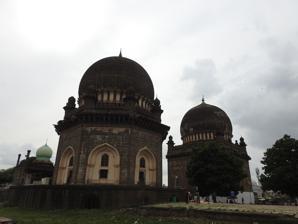
Building: Jod Gumbaz
Country: India
Year built: 1687
Building in Bijapur, India Jod Gumbaz General information Location Bijapur Country India Coordinates 16°49′31″N 75°42′44″E / 16.82528°N 75.71222°E / 16.82528; 75.71222 Jod Gumbaz is a complex of two tombs located in Bijapur , in the Indian state of Karnataka . Built during the late Adil Shahi period and completed in 1687, it contains the tombs of Khan Muhammad and his spiritual advisor Abdul Razzaq Qadiri. A third, smaller tomb is located towards the west of the complex. Background The Jod Gumbaz dates back to the late Adil Shahi period. The tombs were erected for Khan Muhammad and his spiritual advisor Abdul Razzaq Qadiri. Khan Muhammad "the traitor" was a military commander in service of the Adil Shahis, and had been bribed into switching allegiances in favour of the Mughals . This information was given to the Adil Shahi ruler by Afzal Khan , who was also in the field. Khan Muhammad was recalled to Bijapur , and was assassinated. Subsequently, the Mughal emperor Aurangzeb ordered that a mausoleum be built for him using the taxes paid by Bijapur to the Mughals for one year. Later, Khan Muhammad's son, entitled Khawas Khan, who was also executed for his allegiance to the Mughals, was also buried within the same tomb. The tomb of Abdul Razzaq Qadiri , who was Khan Muhammad's spiritual advisor was also built around the same time. The Jod Gumbaz, described as "Tombs of Negro Nobles, Beejapoor", photographed by Henry Hinton, ca. 1855–1862 During the British period , the tomb of Khan Muhammad was used as an office and dwelling for the executive engineer. The compound was being used for the residence of the sessions judge of Bijapur up until 1918, when the Archaeological Survey of India cleared all encroachments. Due to the reverence Muslims had for Abdul Razzaq, his tomb was not repurposed. The complex is now protected as a monument of national importance . The tomb of Khan Muhammad The tombs are located on a high elevation, because the vaults are located above ground level, which is usually not the case. The tomb of Khan Muhammad is an octagonal building to the south of the complex. A trefoil -patterned parapet rises above the hall, with finials at each corner. It is surmounted by a dome, resting on a lotus-shaped base. Abdul Razzaq Qadiri's tomb is a square building to the north of the complex, and larger than the tomb of Khan Muhammad. It is similar in design, with the trefoil patterned parapet, finials on the corners, and dome rising above a lotus-shaped base. This mausoleum is revered as a dargah . A smaller mausoleum located towards the west of the Jod Gumbaz is the burial place of Sidi Rehan, an officer during the reign of Muhammad Adil Shah . See also List of Monuments of National Importance in Bijapur district, Karnataka References